Kumeyaay

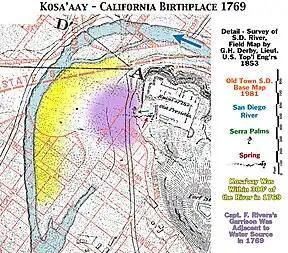
Location of the Kumeyaay village of Kosa'aay in yellow.

In 1769, the Portolá expedition anchored in San Diego Bay and, once on land, traveled to the Kumeyaay village of Cosoy (Kosa'aay) to recover and resupply. After their recovery, the Spanish established a presidio over the village and the Misión San Diego de Alcalá, incorporating the village into the settlement of San Diego. In 1769, under the Spanish Mission system, bands living near Misión San Diego de Alcalá (overlooking the San Diego River, in present-day Mission Valley), were called Diegueños; later bands, living near Mission San Luis Rey de Francia, were called the Luiseño. The Spaniards brought with them new, non-native, invasive flora and domestic animals, which brought about some level of degradation to local ecology. This included grazing and foraging livestock animals such as pigs, goats, sheep, cattle, horses, donkeys, and various birds, like chickens, pheasants and ducks; the latter dirtying local water sources considerably.